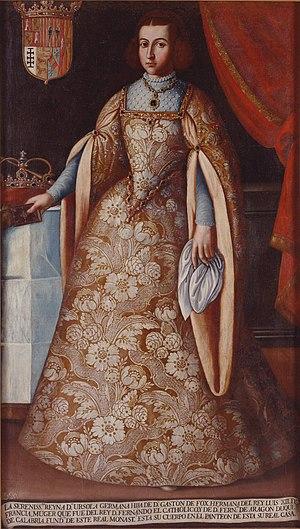
Germaine de Foix, née en 1488 à Foix et morte le 15 octobre 1536 à Llíria, est reine d'Aragon, de Majorque, de Valence, de Sicile et de Naples et comtesse de Barcelone de 1505 à 1516. Elle est la fille de Jean de Foix et de Marie d'Orléans.
Les conjoints des souverains de Sicile ont pour la plupart partagé le titre de leur époux ; à une exception près, le monarque était un roi et son épouse prenait de façon systématique le titre de reine. Le seul cas de reine régnante est Marie Iʳᵉ et son mari fut un roi consort de Sicile, avant de lui succéder à son veuvage.
La guerre civile de Navarre est un conflit successoral qui commence en 1451, dix ans après la mort de la reine Blanche Iʳᵉ de Navarre, alors que la couronne est usurpée par son second époux, le roi Jean II d'Aragon, qui refuse de la céder à leur fils Charles de Viane. Sur ce conflit successoral se greffent la rivalité de deux partis nobiliaires Navarrais, les Agramontais et les Beaumontais, et les appétits d'expansion territoriale des puissants royaumes voisins de Castille et d'Aragon.
Le titre de duchesse de Calabre était le titre traditionnel de l'épouse de l'héritier du royaume de Naples à partir de l'avènement de Robert Ier de Naples. Il a également été adopté au lieu du titre royal par les chefs des maisons qui avaient autrefois revendiqué le royaume de Naples.